Simon Grunau

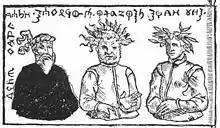
The so-called Flag of Widewuto was introduced by Grunau

Grunau claimed that he incorporated an ancient chronicle, written by the first Prussian bishop Christian (died in 1245). Supposedly Grunau discovered the manuscript, called "Liber filiorum Belial", three hundred years after it was written. Christian's manuscript itself used three sources: personal observations by Christian, a book written by parish priest Jarosław from Płock, and notes by naturalist Dywonys, who was a sole survivor of an expedition stranded in Prussia by accident. Dywonys kept a diary in Russian using the Greek alphabet. His notes were discovered only 1200 years later by Christian. No such manuscripts are known to exist and scholarly consensus is that the entire story was invented by Grunau.